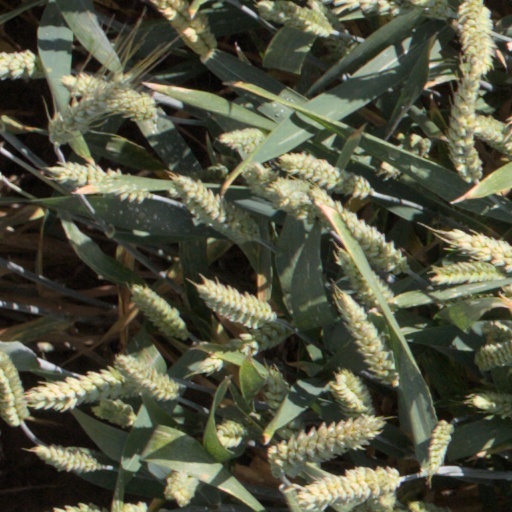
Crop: wheat